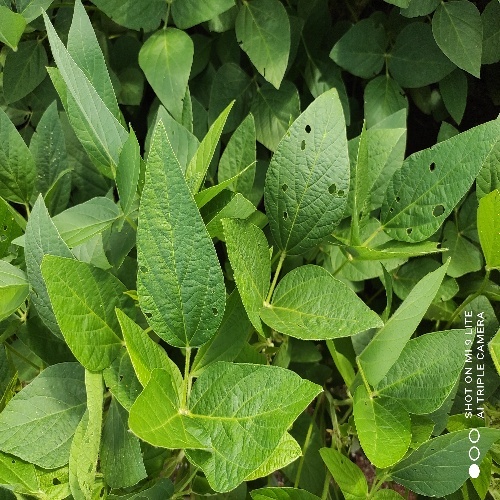
Label: Diabrotica_speciosa